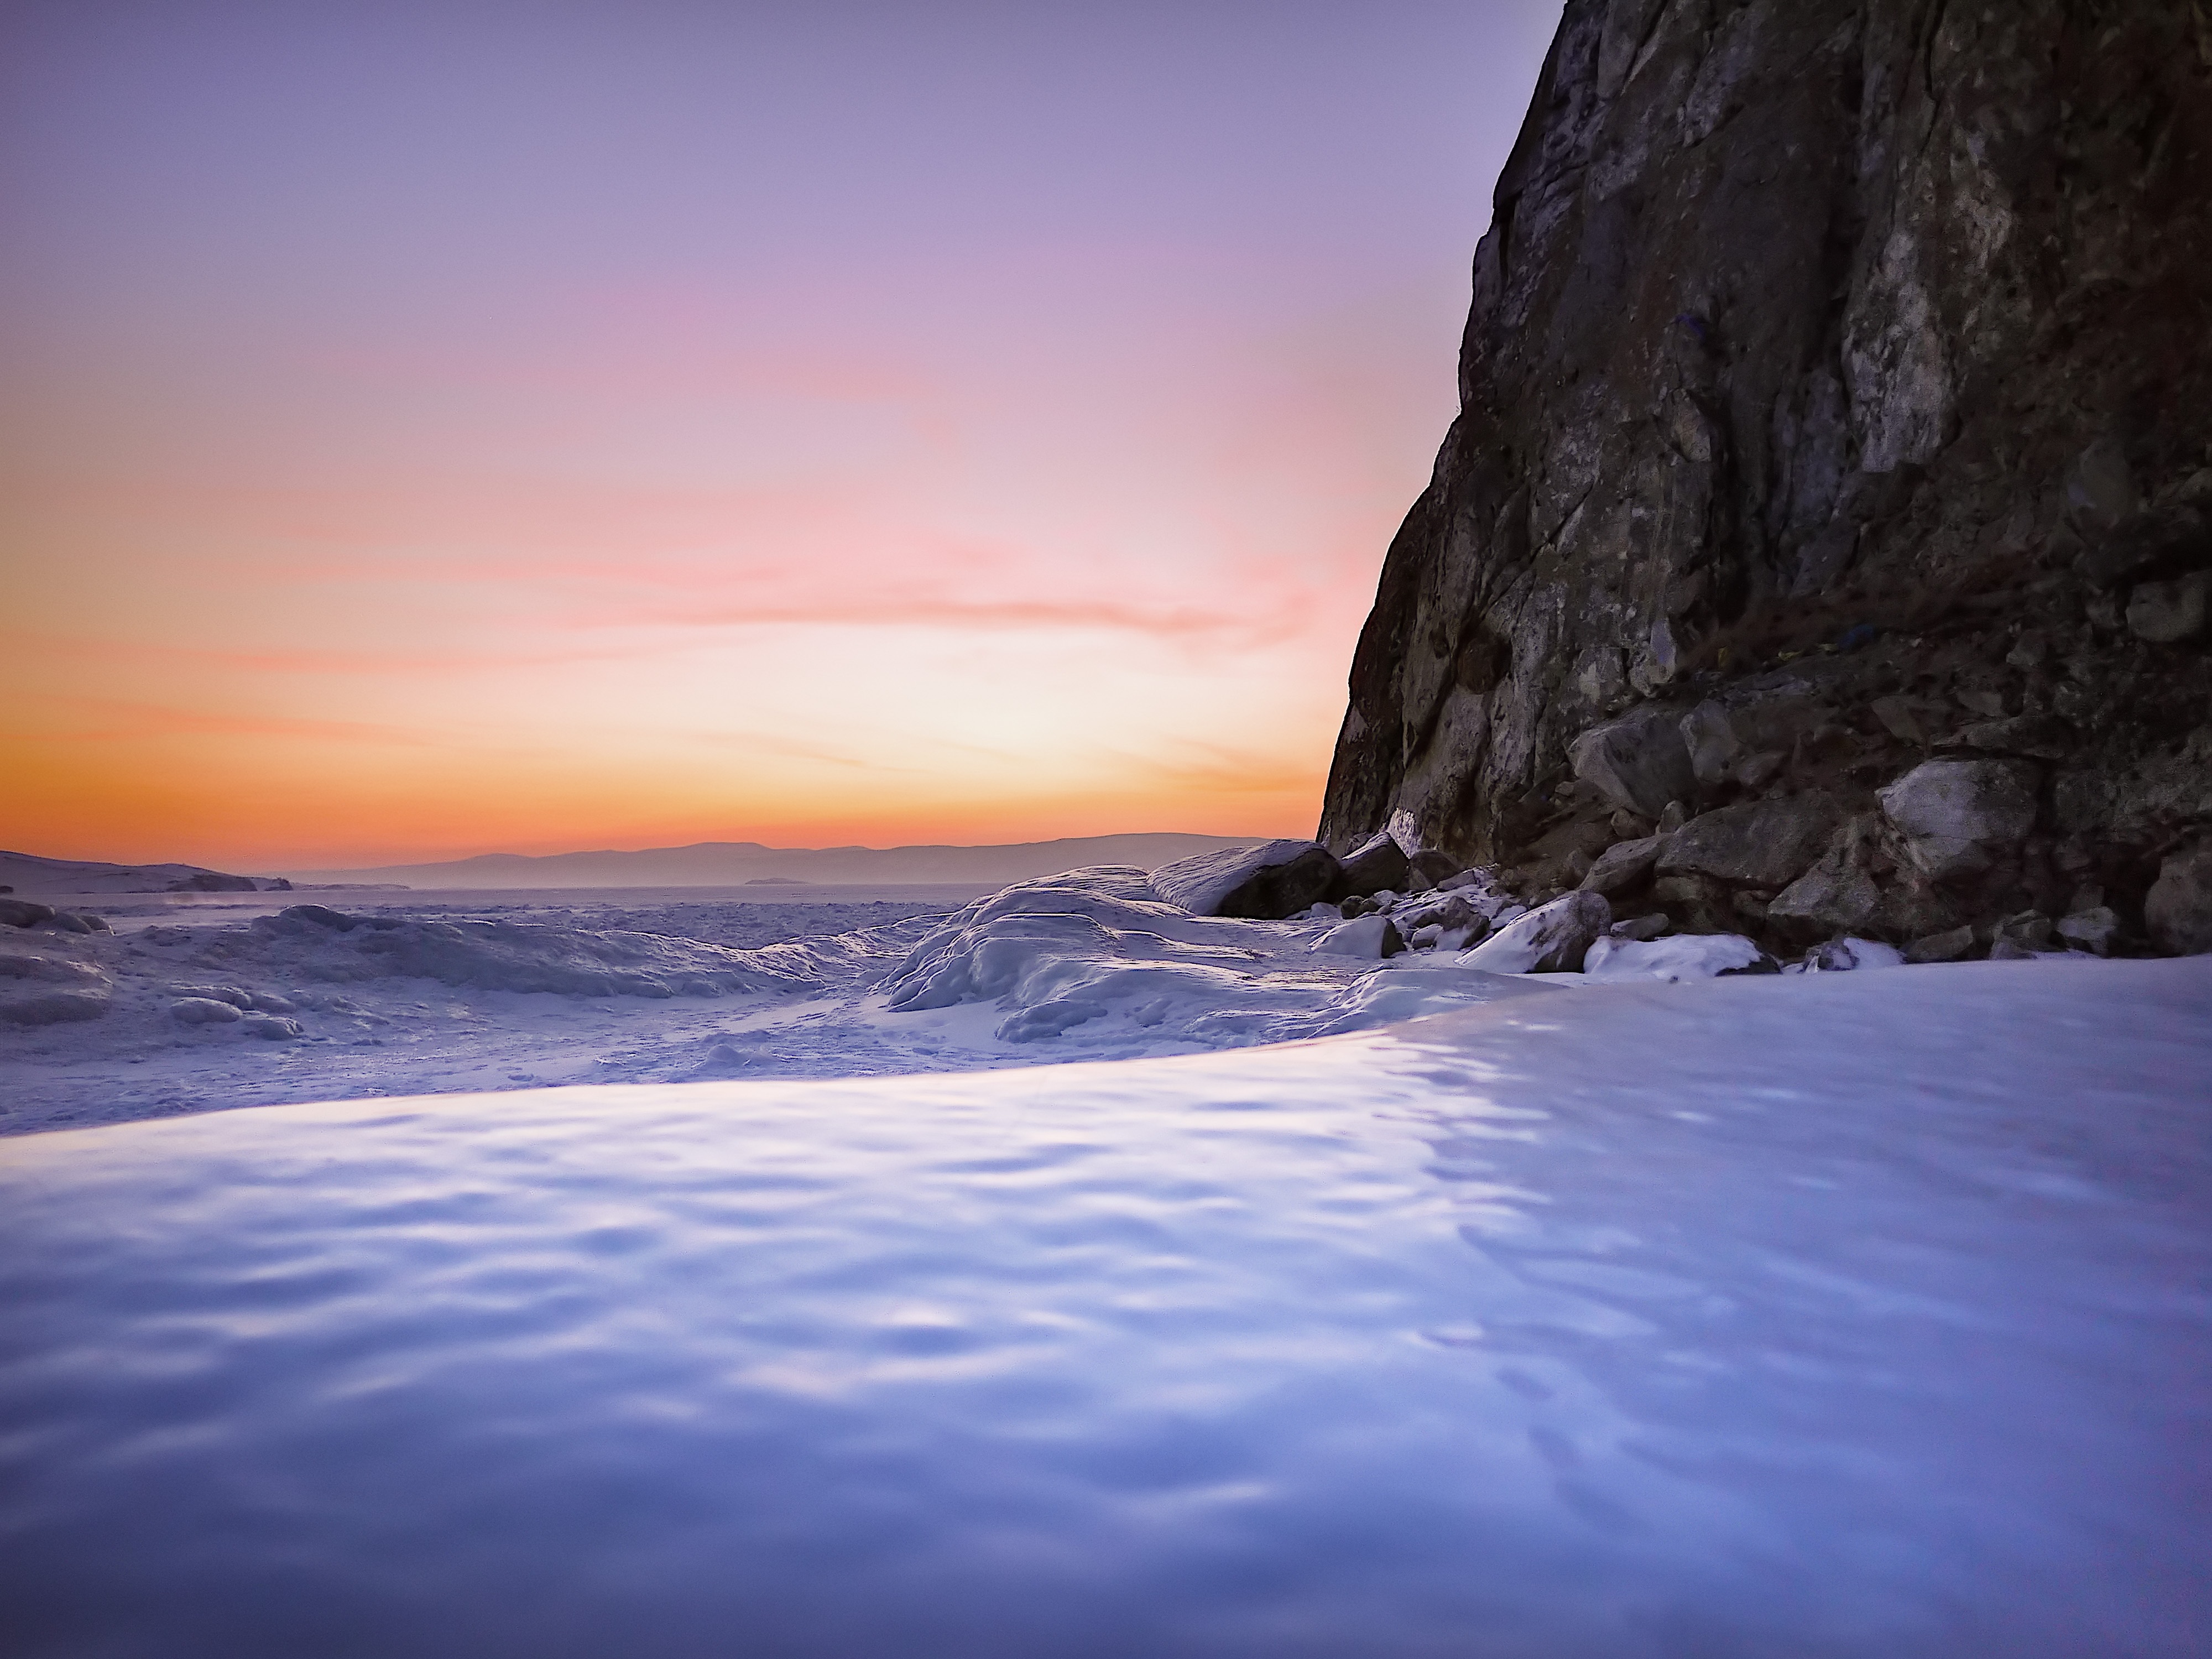
beach, landscape, sea, coast, water, nature, outdoor, rock, ocean, horizon, mountain, snow, cold, winter, sky, sunrise, sunset, hiking, sunlight, morning, shore, wave, lake, adventure, dawn, cliff, dusk, ice, evening, reflection, weather, bay, frozen, blue, arctic, terrain, body of water, icy, russia, natural water, wintry, cape, slippery, siberia, baikal, baikalsee, irkutsk, ice rink, wind wave, khuzhir, landscape burkhan